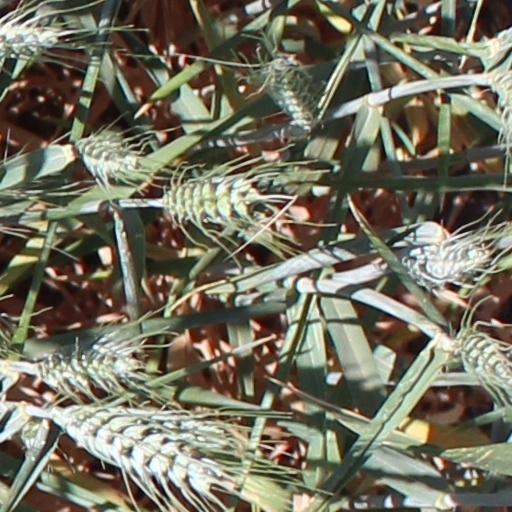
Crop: wheat